History of steam road vehicles

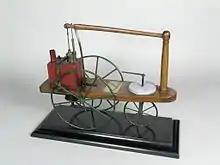
Murdoch's model steam carriage of 1784, now in Thinktank, Birmingham Science Museum

Early research on the steam engine before 1700 was closely linked to the quest for self-propelled vehicles and ships, the first practical applications from 1712 were stationary plant working at very low pressure which entailed engines of very large dimensions. The size reduction necessary for road transport meant an increase in steam pressure with all the attendant dangers, due to the inadequate boiler technology of the period. A strong opponent of high pressure steam was James Watt who along with Matthew Boulton did all he could to dissuade William Murdoch from developing and patenting his steam carriage built and operated in model form in 1784. In 1791 he built a larger steam carriage which he had to abandon to do other work.